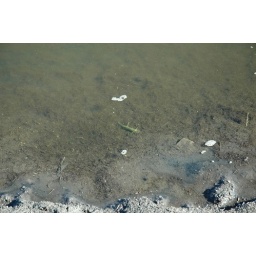
Don't know what the green thing in the water is